27th Infantry Division (Poland)

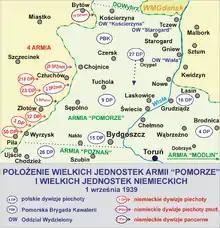

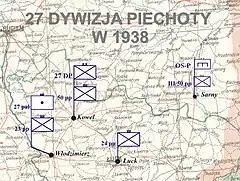
27 DP w 1938

The 27 Infantry Division (Polish: "27 Dywizja Piechoty"), was a unit of the Polish Army in the inter-war period. It was created on 18 October 1920, as a result of reorganization of the Army, from units of the 2nd I.D., 3rd I.D., and 13th I.D. Its headquarters were located in Kowel, with units stationed in other Volhynian towns, such as Lutsk, Sarny and Wlodzimierz Wolynski. The Division's first commandant was General Gustaw Kuchinka.